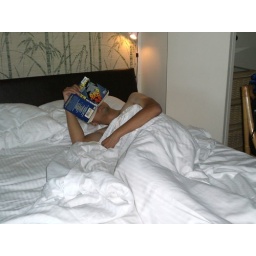
hung reads in bed at the condo at mahana. book is called &amp;quot;day of the cheetah&amp;quot;